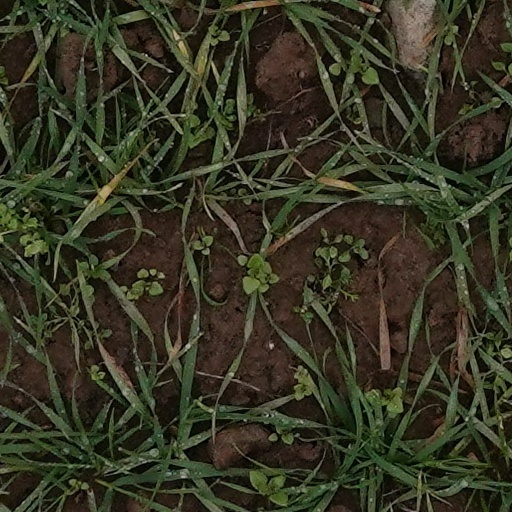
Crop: wheat